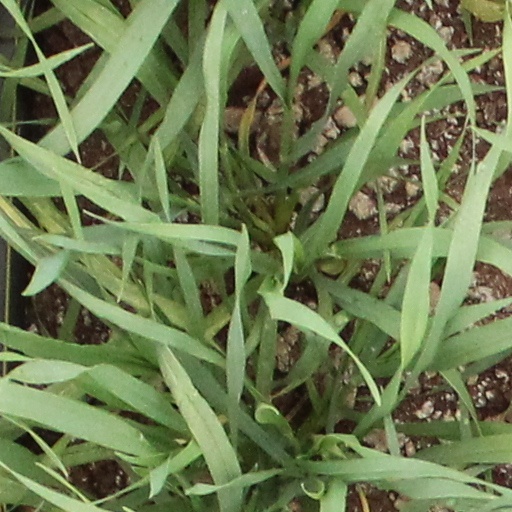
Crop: wheat